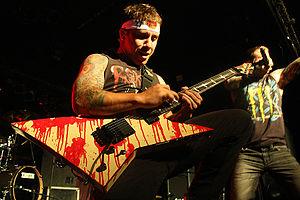
Atreyu est un groupe de metalcore, originaire du comté d'Orange en Californie. Initialement formé en 1998 sous le nom de Retribution, le groupe change de nom peu de temps après avoir découvert qu'un groupe originaire de Californie portait déjà ce nom.